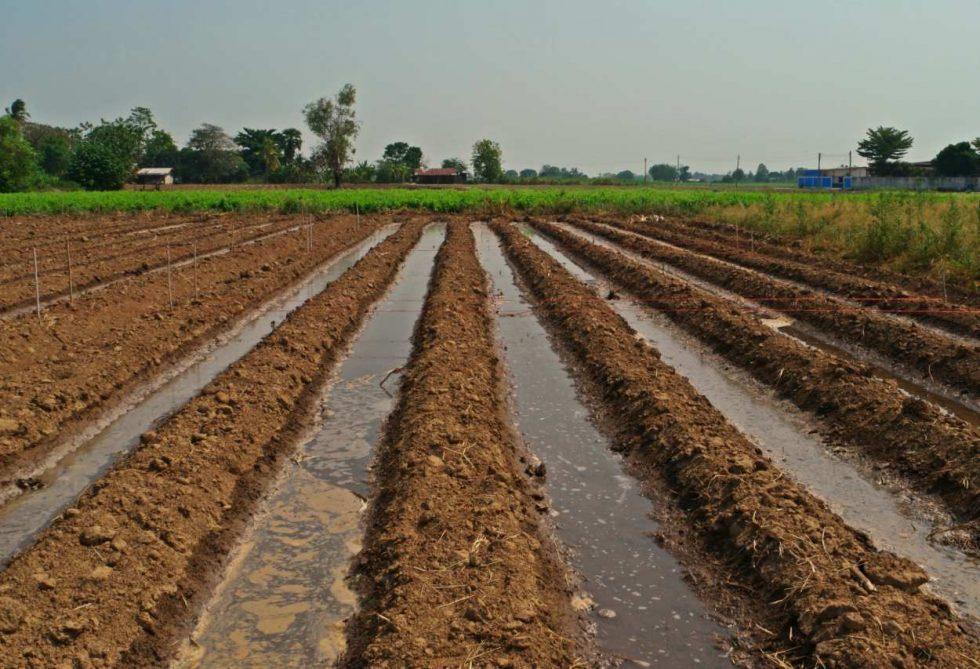
Michoro mirefu ya udongo iliyotayarishwa kwa ajili ya kilimo inaonekana huku baadhi ya mifereji ikiwa imejaa maji ikionyesha mfumo wa umwagiliaji. Kwa mbali kuna mimea mingine ya kijani kibichi na majengo machache yakionekana. Anga linaonekana kuwa na mawingu kidogo.